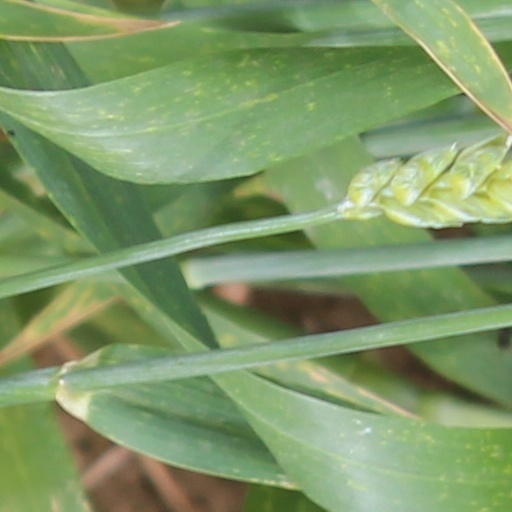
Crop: wheat